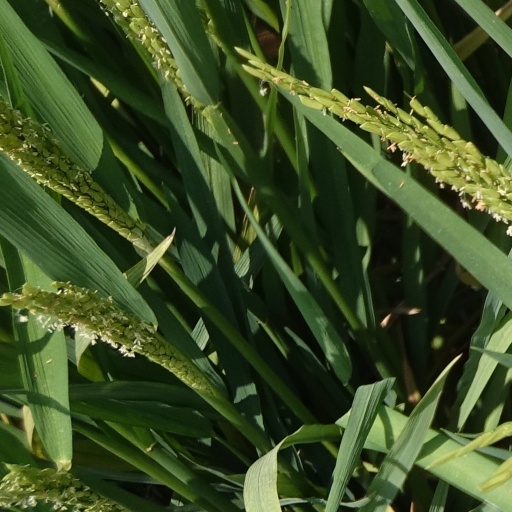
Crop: rice